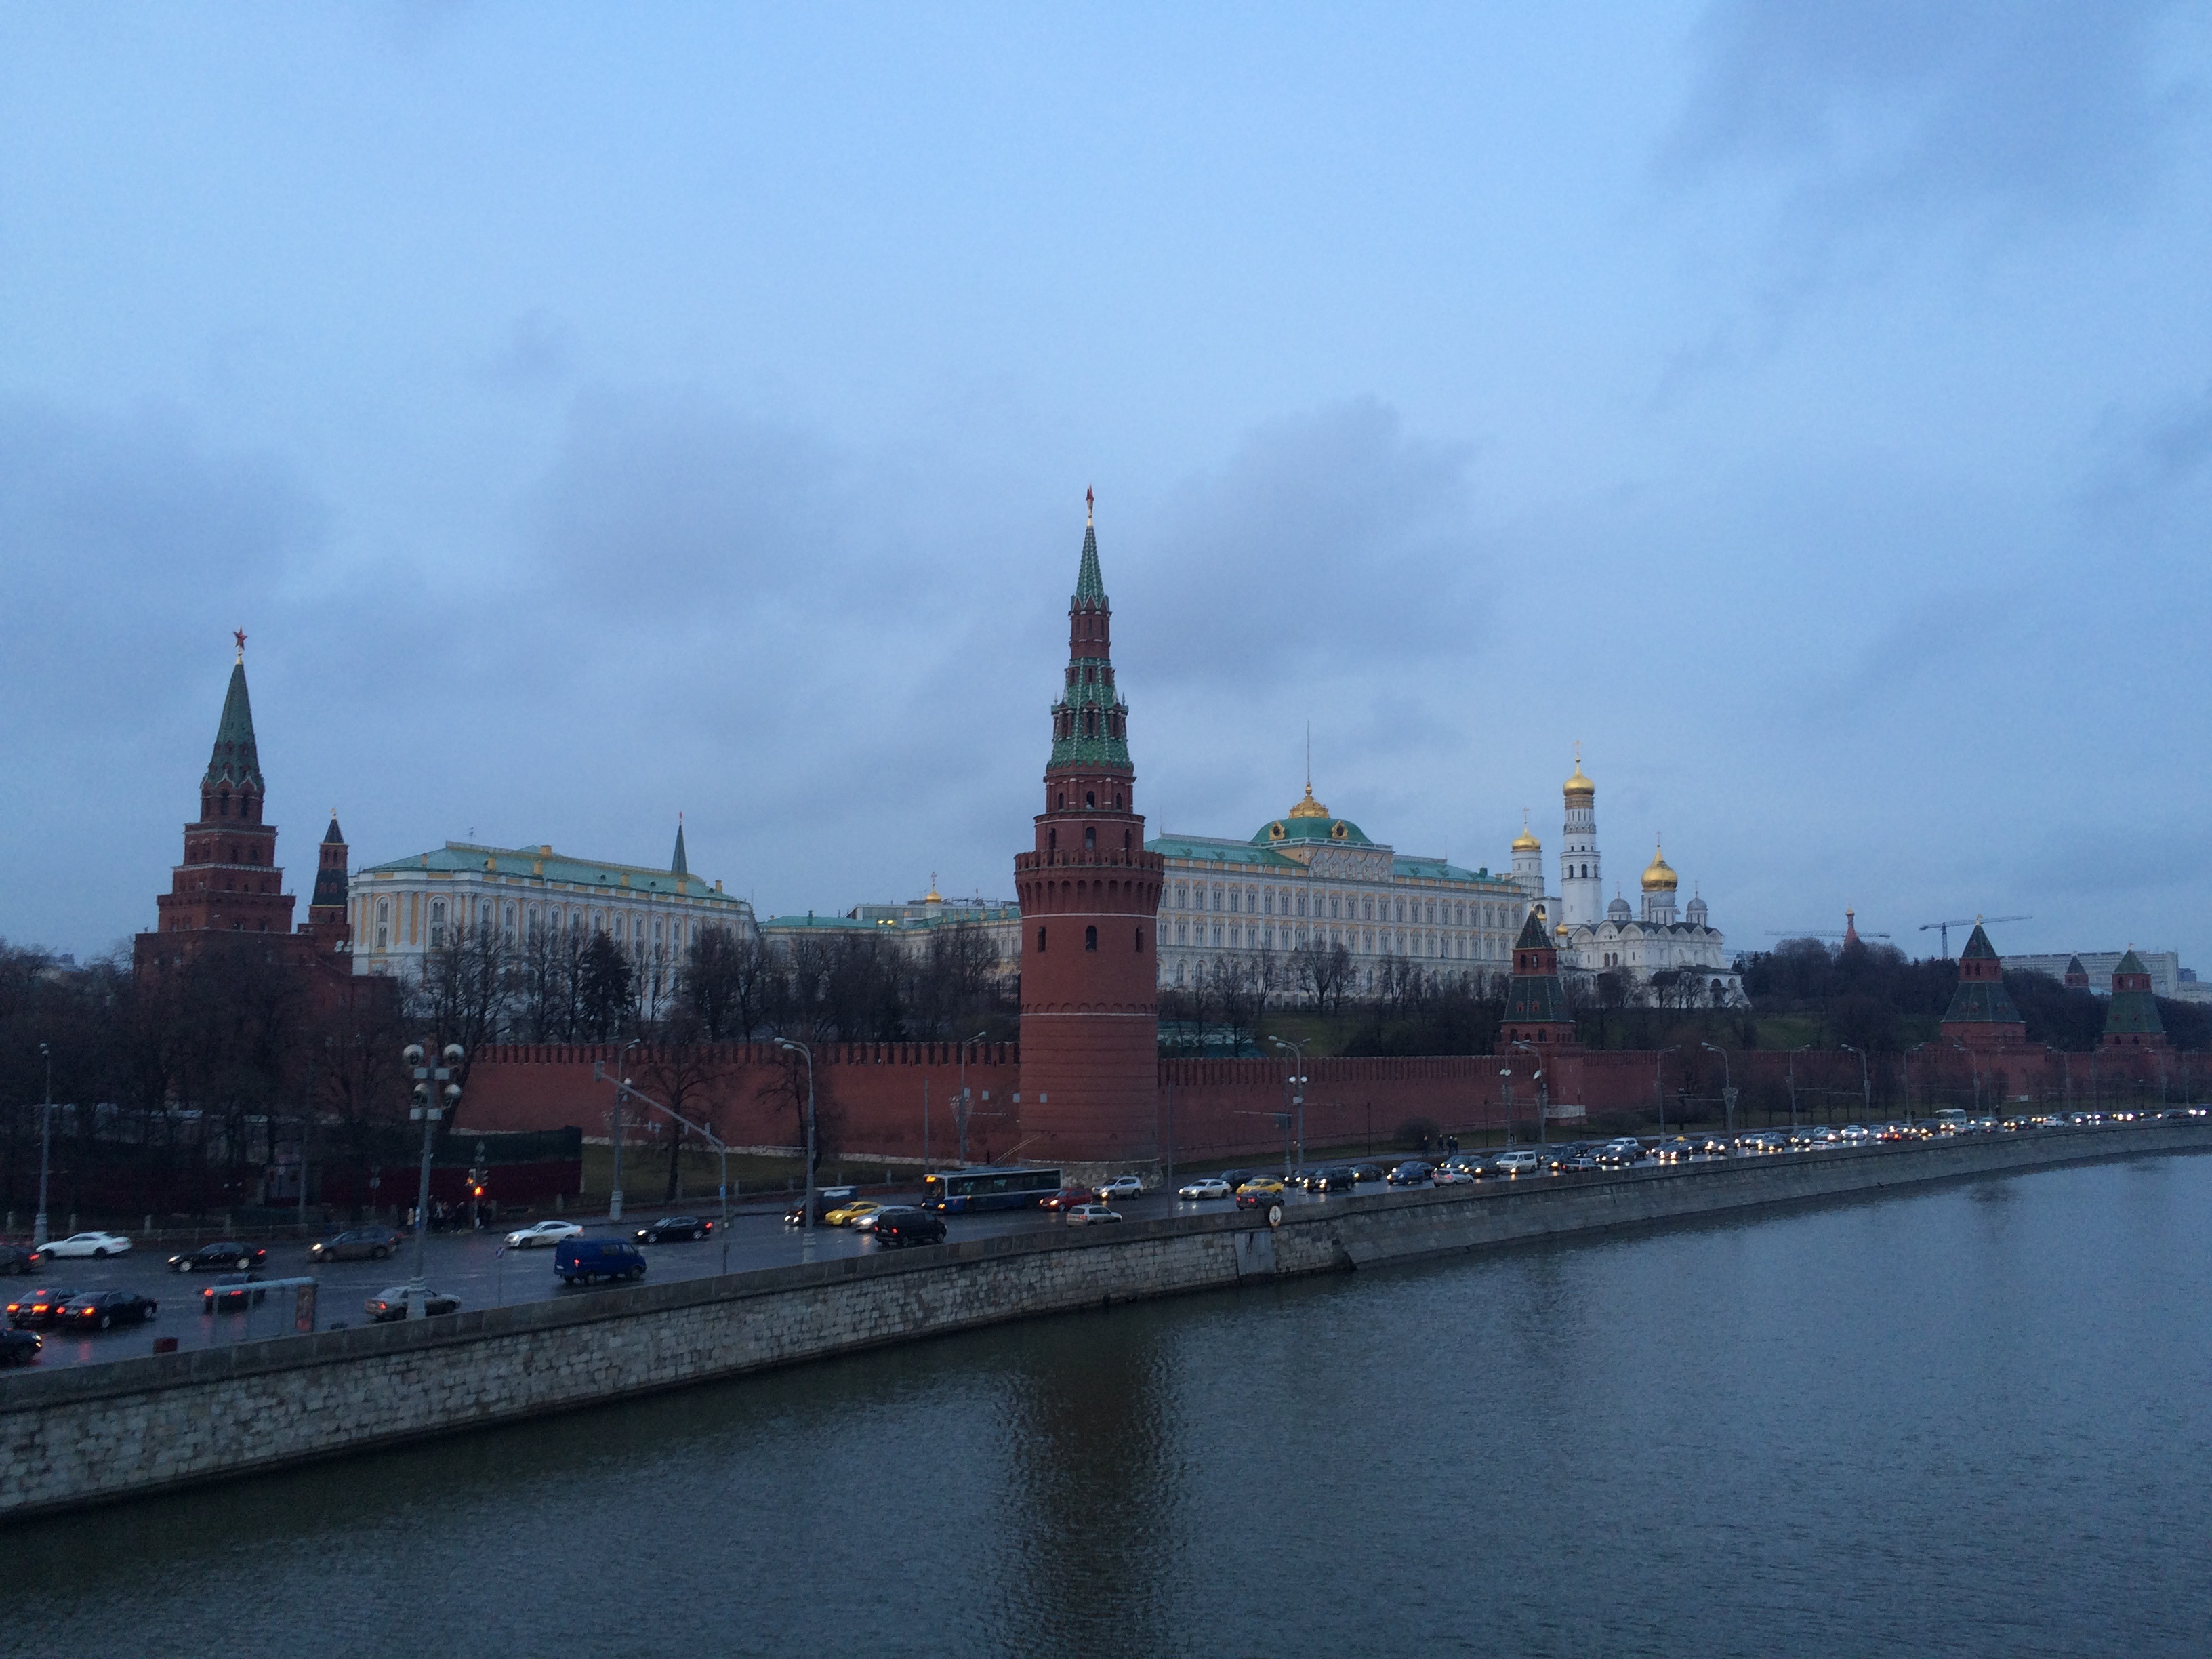
sea, bridge, skyline, city, wall, river, cityscape, dusk, evening, reflection, vehicle, tower, landmark, harbor, waterway, place of worship, moscow, russia, the kremlin, kremlevskaya embankment